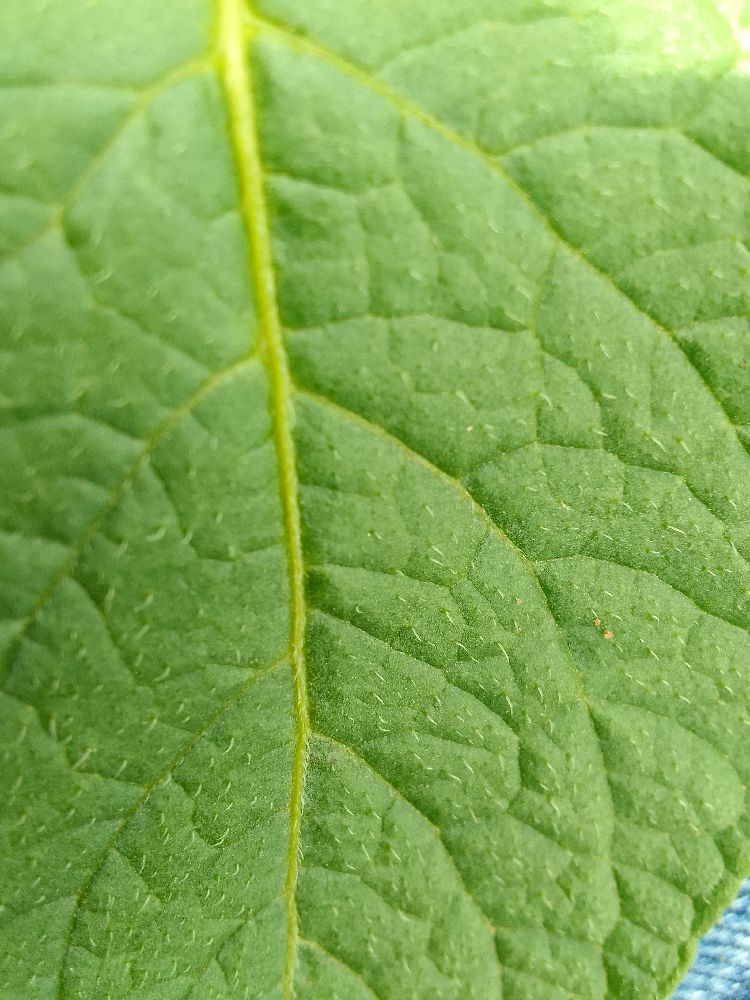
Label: Healthy